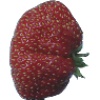
Label: Strawberry Wedge 1